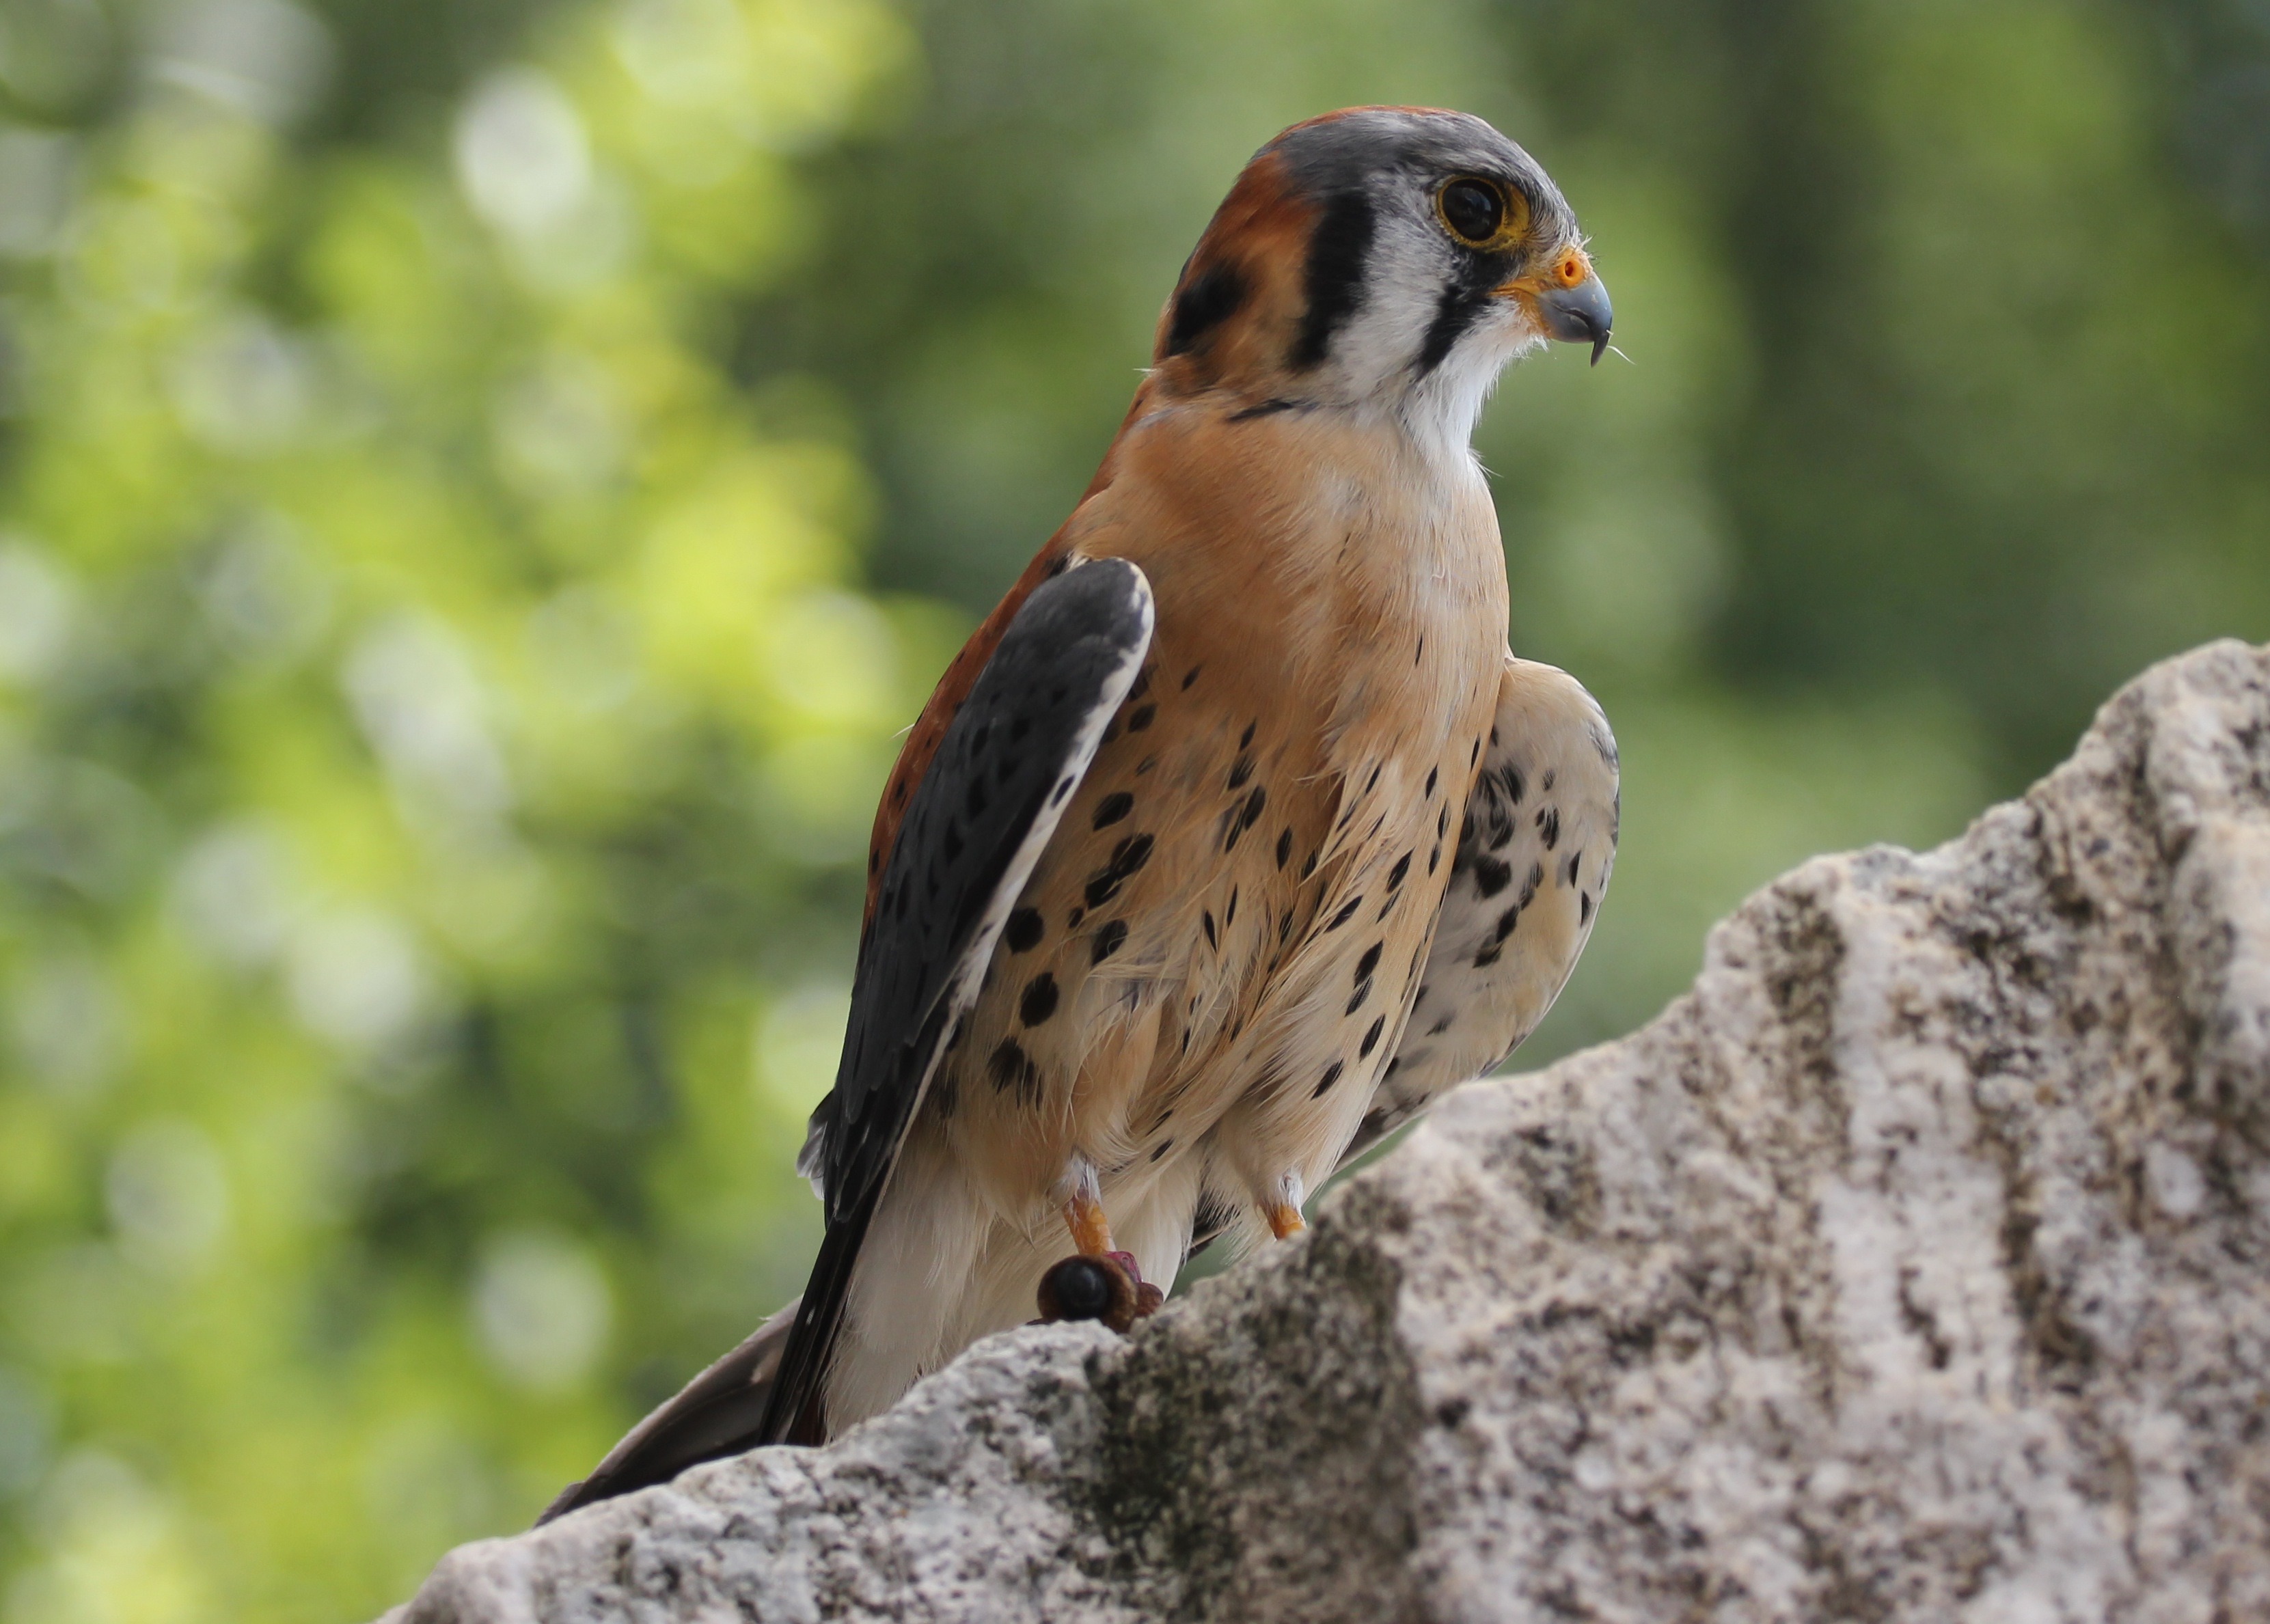
bird, animal, wildlife, beak, hawk, fauna, raptor, bird of prey, vertebrate, falcon, adler, perching bird